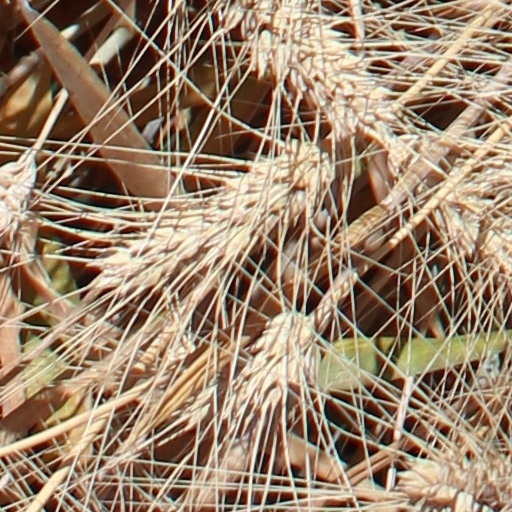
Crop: wheat